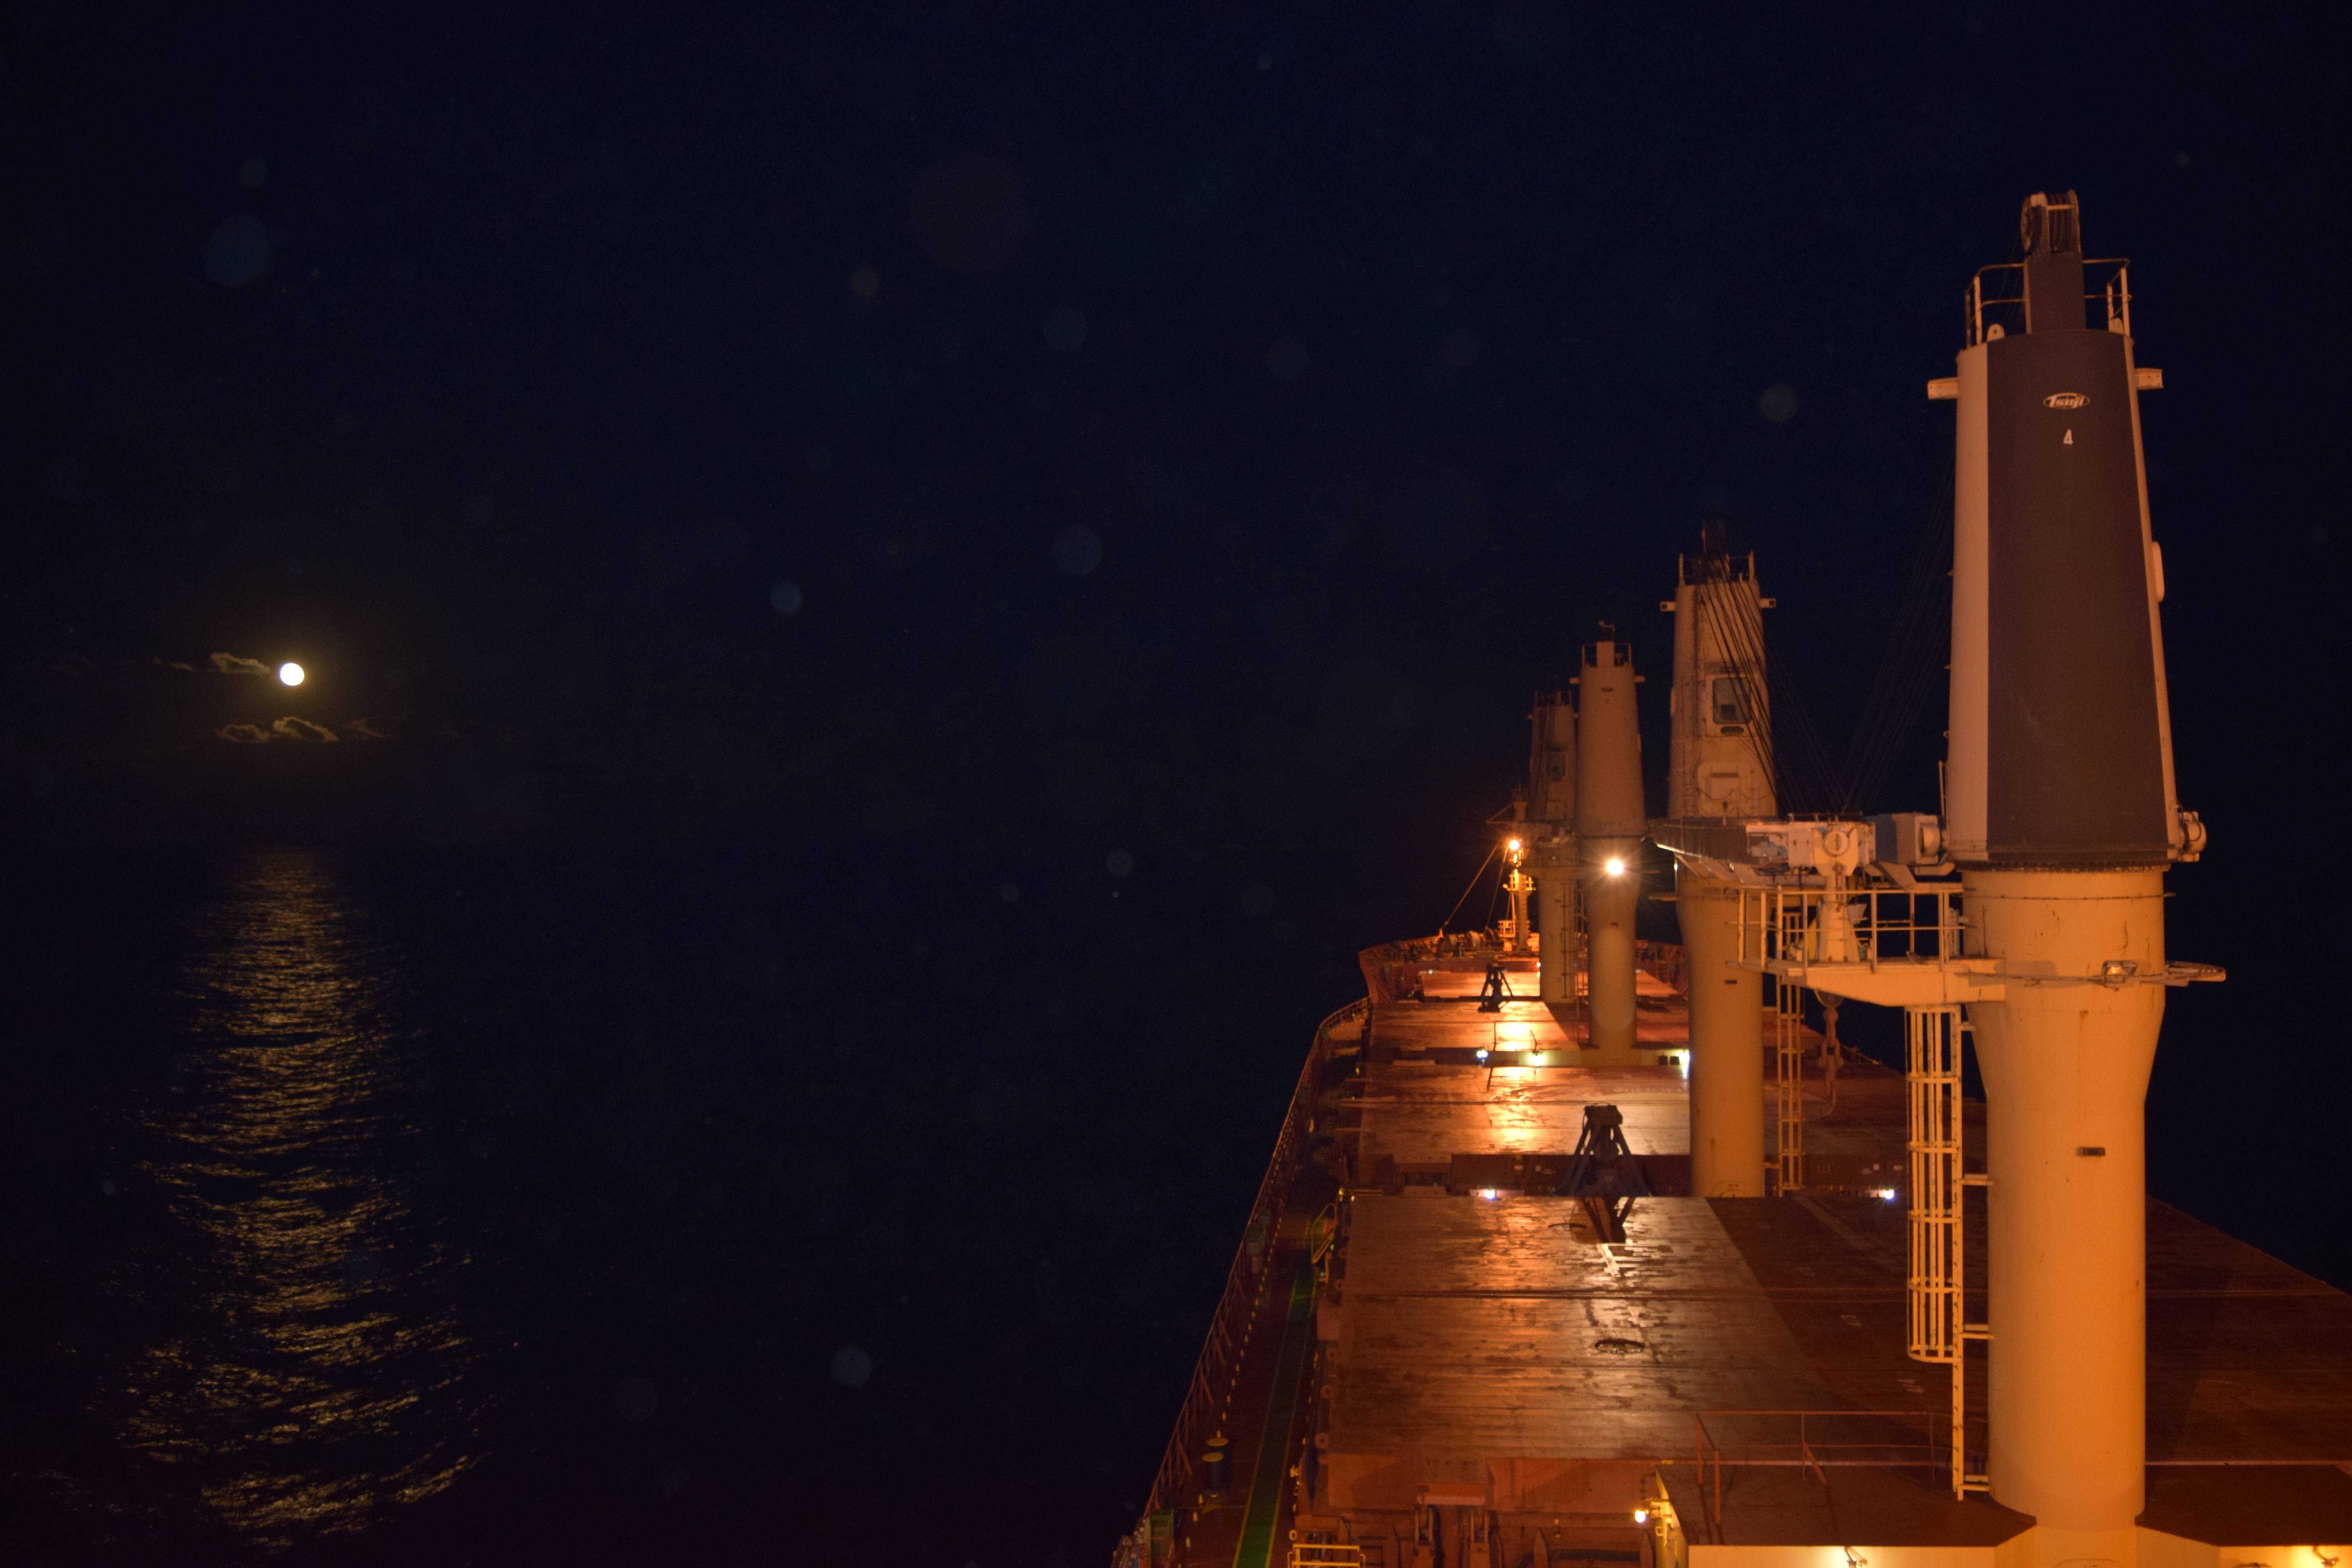
water, ocean, light, sky, night, ship, dusk, transportation, evening, reflection, vessel, tower, landmark, darkness, lighting, moon, nautical, shipping, maritime